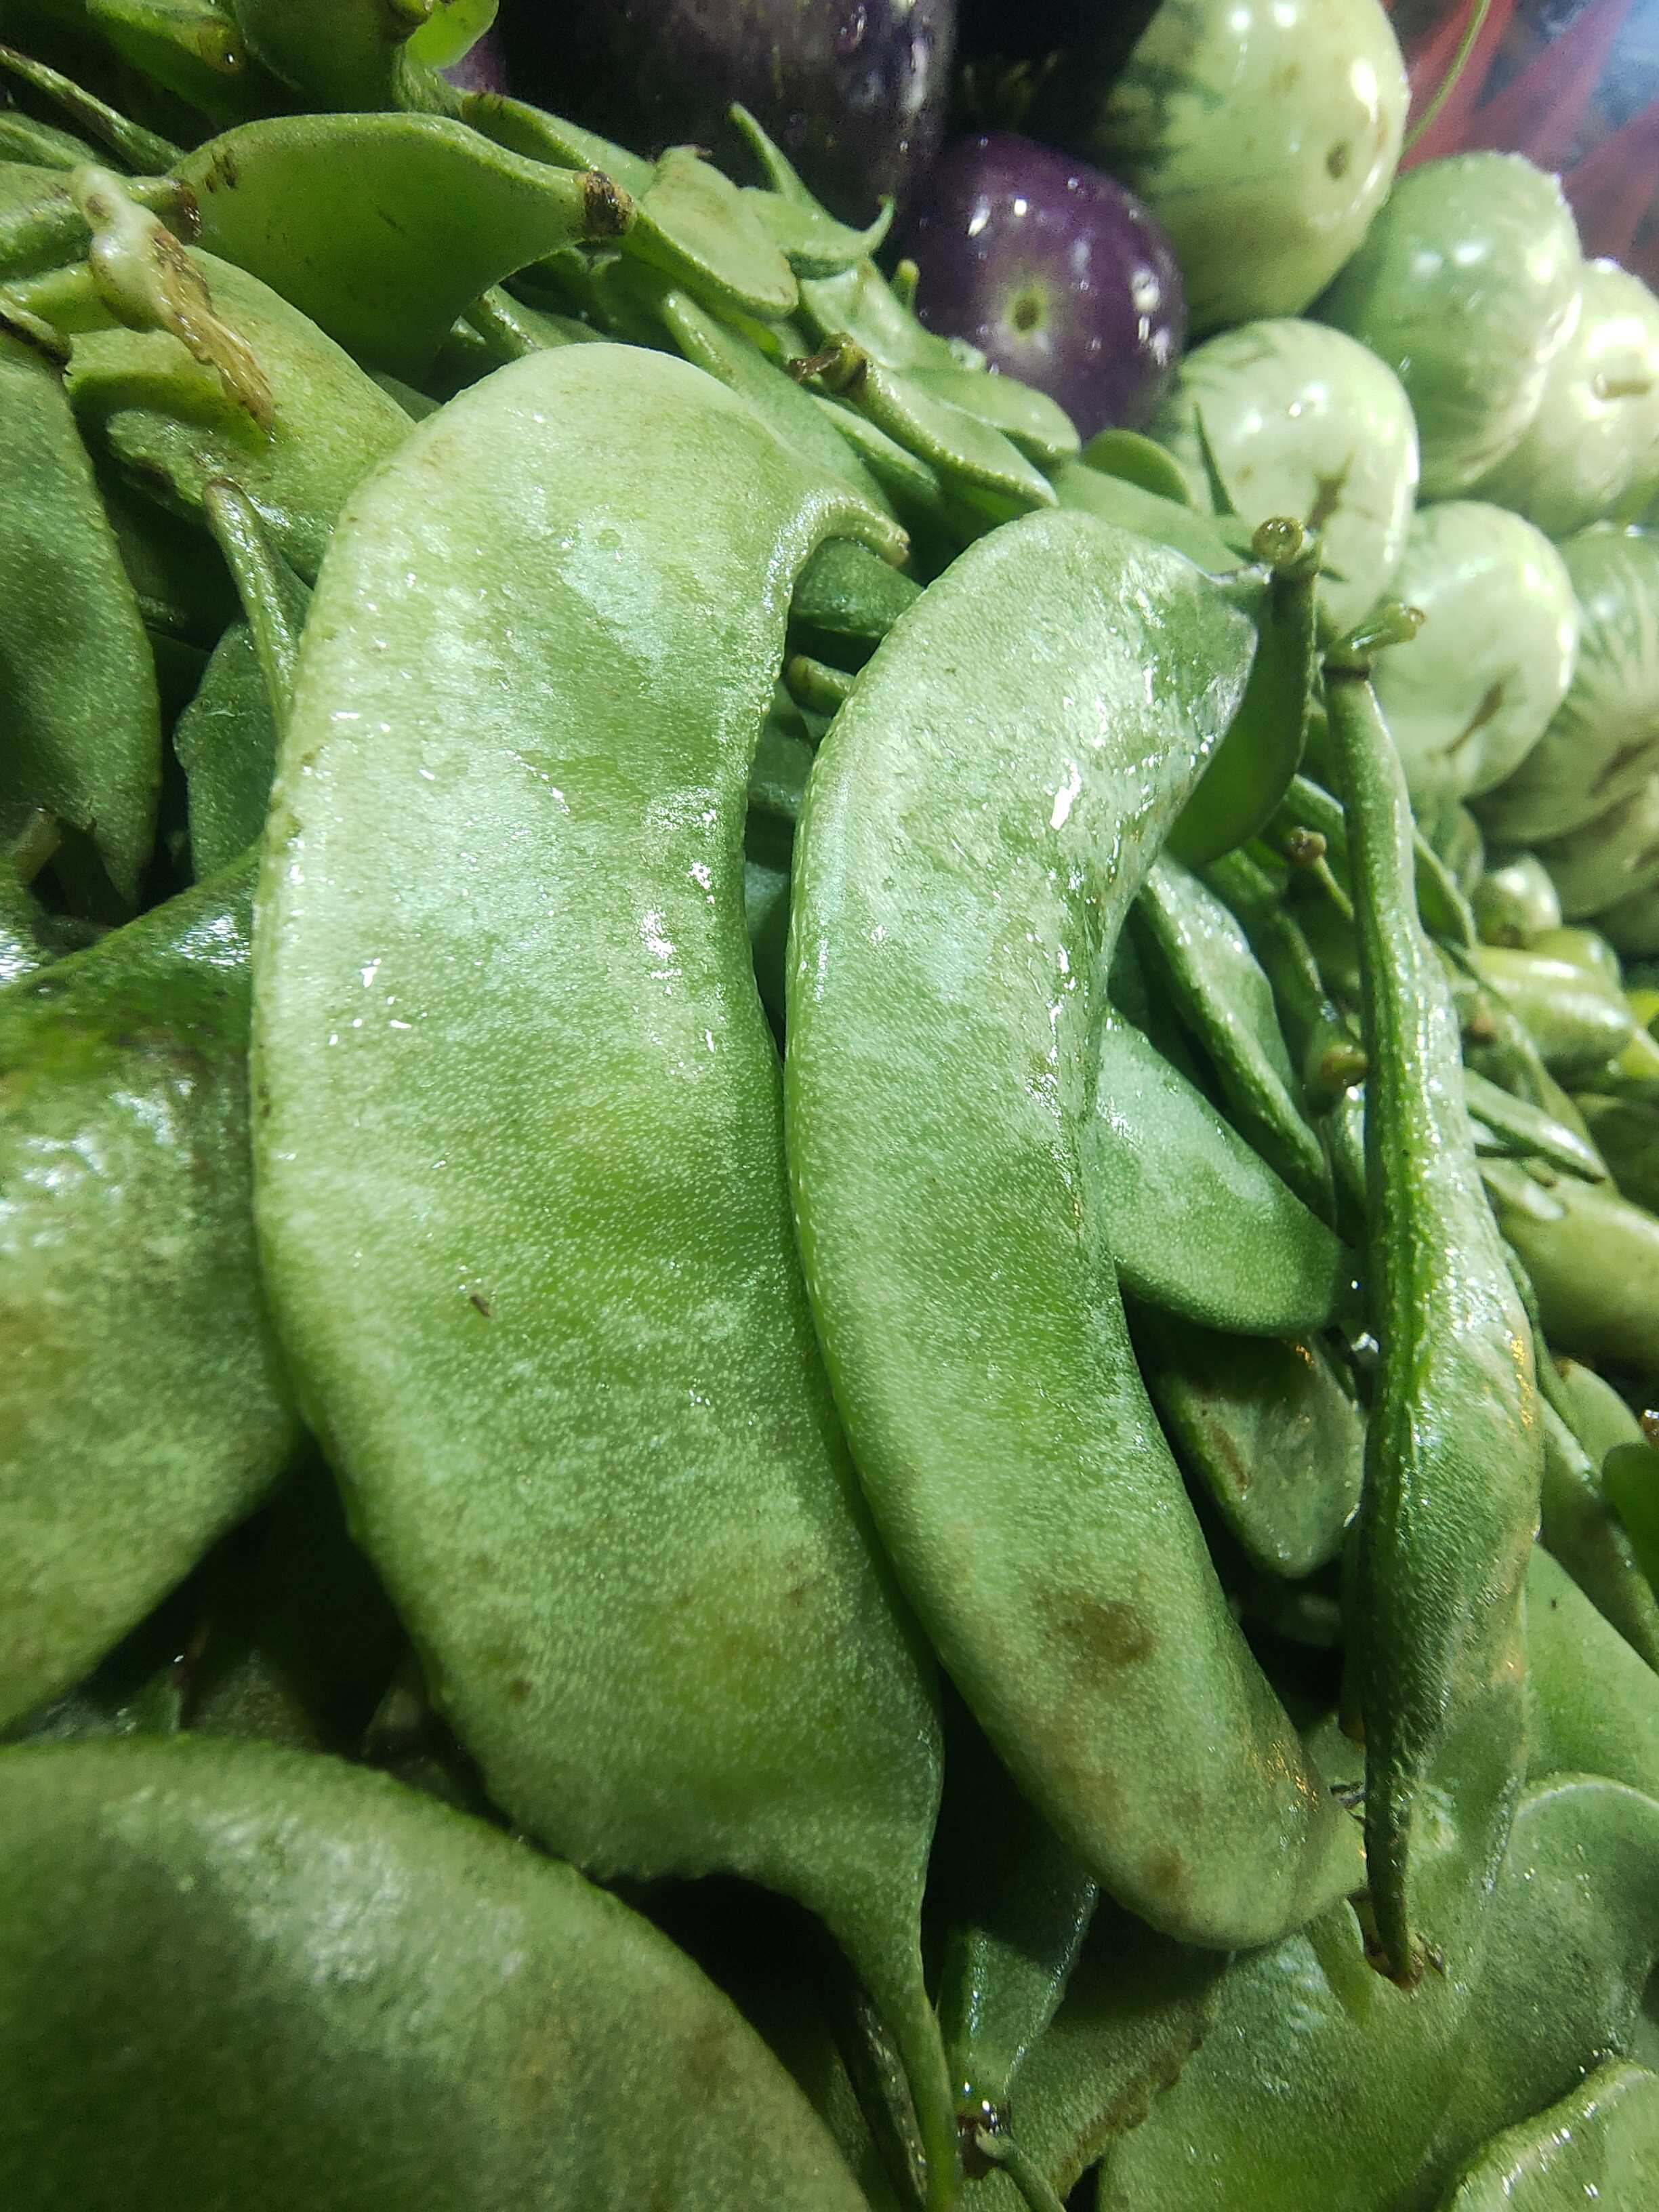
Label: Lablab purpureus